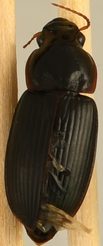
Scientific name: Harpalus pensylvanicus
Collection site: Blandy Experimental Farm Site (BLAN), plot BLAN_003